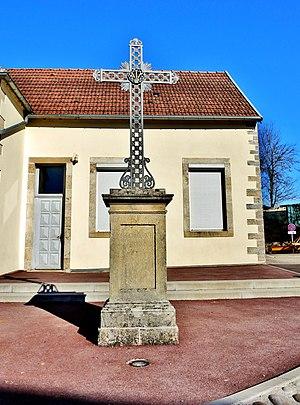
Croix datée de 1865, érigée devant la mairie de Bucey-lès-Traves. Haute-Saône.